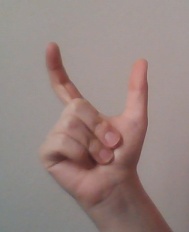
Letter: nun